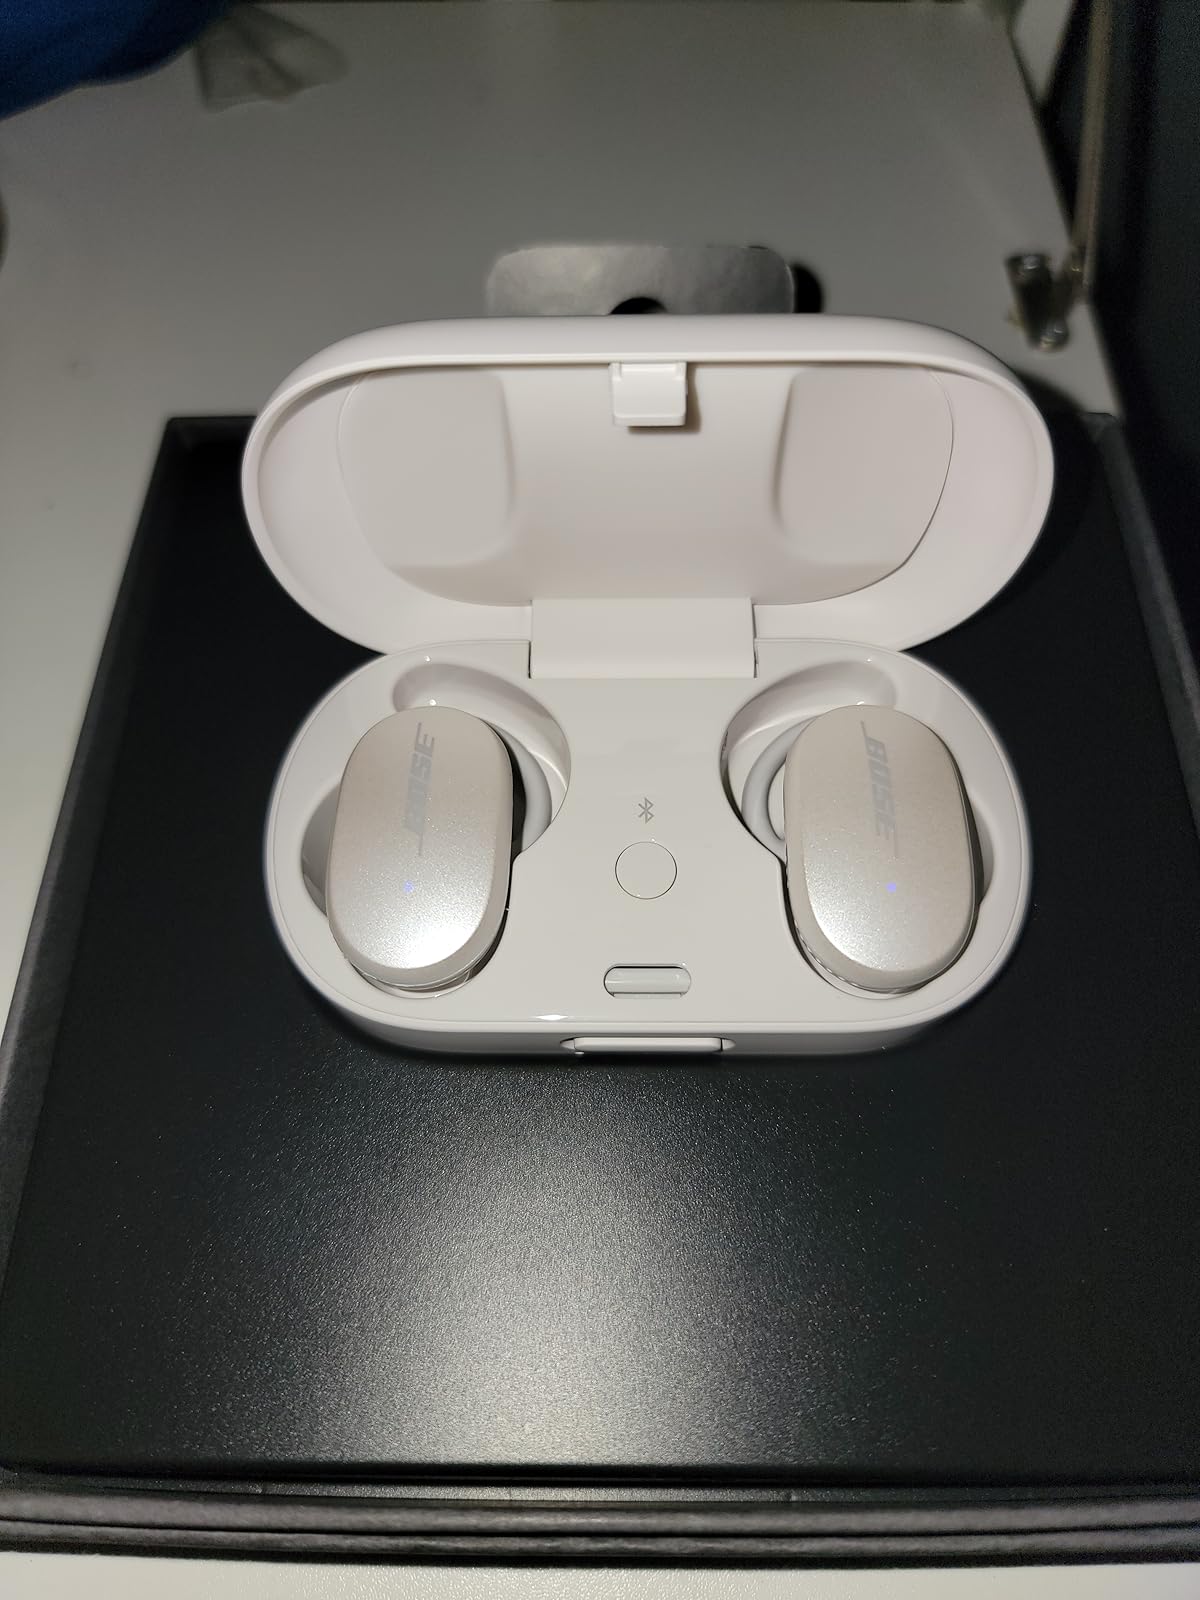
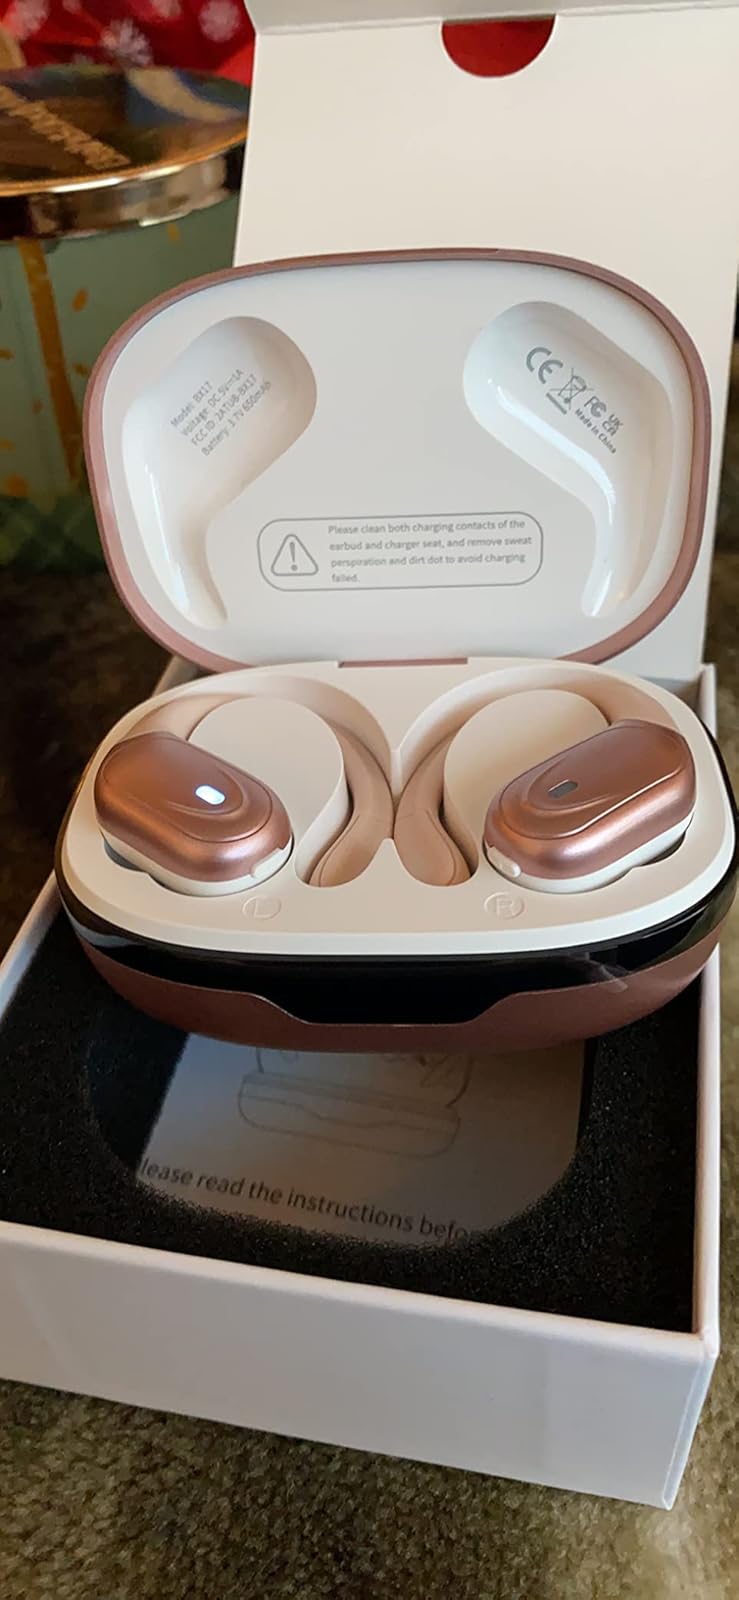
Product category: earbuds
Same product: no